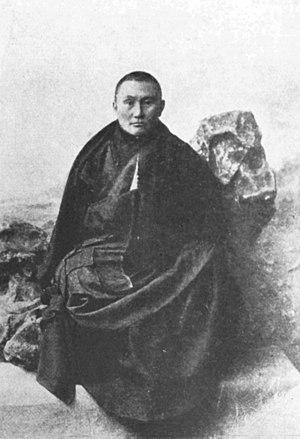
Agvan Dorjiev, Agvan Lobsan Dorzhiev, Dorjieff ou Tsenyi Khempo est un moine bouddhiste gelugpa, un Khori-Bouriate, sujet russe, puis citoyen soviétique, né dans le village de Khara-Shibir, près d'Oulan-Oude, à l'est du lac Baïkal, en Bouriatie. Il fut un acteur majeur de la politique du Tibet des années 1890 à 1920, étant notamment l'ambassadeur du 13ᵉ dalaï-lama, Thubten Gyatso, auprès de la cour russe à Saint-Pétersbourg avant la Révolution d'Octobre. Il fut également le confident et l'ami du 13ᵉ dalaï-lama.